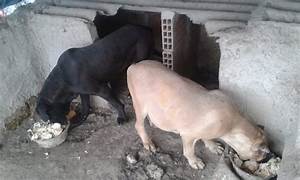
Label: dog